Sarah Truax

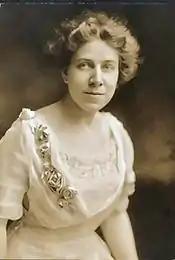

In September 1894, Truax made her professional stage debut with Otis Skinner's Chicago-based stock company playing Lady Castlemaine in Clyde Fitch's "His Grace de Grammont". Over the following three seasons with Skinner she appeared as Portia in "The Merchant of Venice", Pauline in "The Lady of Lyons", the Queen and Ophelia in "Hamlet", Elizabeth in "Richard III", Lady Capulet in "Romeo and Juliet", Lucretia Borgia in Otis Skinner's "A Soldier of Fortune", and Catherine de Vaucelles in Charles M. Skinner's "Villon, the Vagabond".